Fossil fuel regulations in the United States

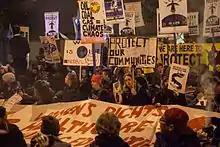
Protest against Dakota Access and Keystone XL pipelines

As more pipelines are built, oil companies profits and investments into these companies continue to increase. A decrease in material costs outweighs the net increase in cost of construction. The increase in construction costs results largely from increased labor and permitting costs. Supporters of pipeline transport cite the potential for job creation, with the greatest being in construction. Estimates for job growth vary, and some are found to be exaggerated. Little evidence has also been found to support the idea that oil prices will either stabilize or decrease once pipelines are constructed.